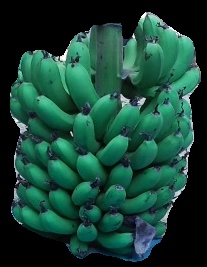
Variety: pachbale
Grade: grade2